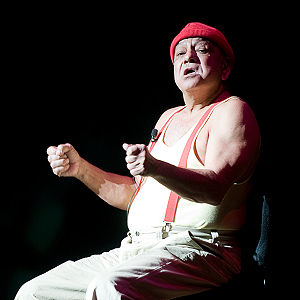
Cheech Marin
Marin i Vancouver under Light up Canada Tour 2008
"Richard Anthony ""Cheech"" Marin er en amerikansk komiker, skuespiller og forfatter, der har opnået anerkendelse som den ene halvdel af komiker-duoen Cheech & Chong gennem 1970'erne og de tidlige 1980'ere, og som Don Johnsons partner, inspector Joe Dominguez i Nash Bridges. Han har også lagt stemme til adskillige Disney film, blandt andet Oliver & Co., The Lion King, Biler, dennes efterfølger og Beverly Hills Chihuahua. Cheech Marin har endvidere en mindre rolle i filmen From Dusk till Dawn fra 1996.